Novacelles

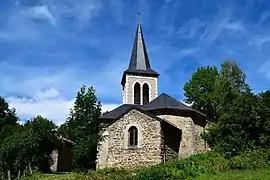
The church in Novacelles

Novacelles is a commune in the Puy-de-Dôme department in Auvergne in central France.